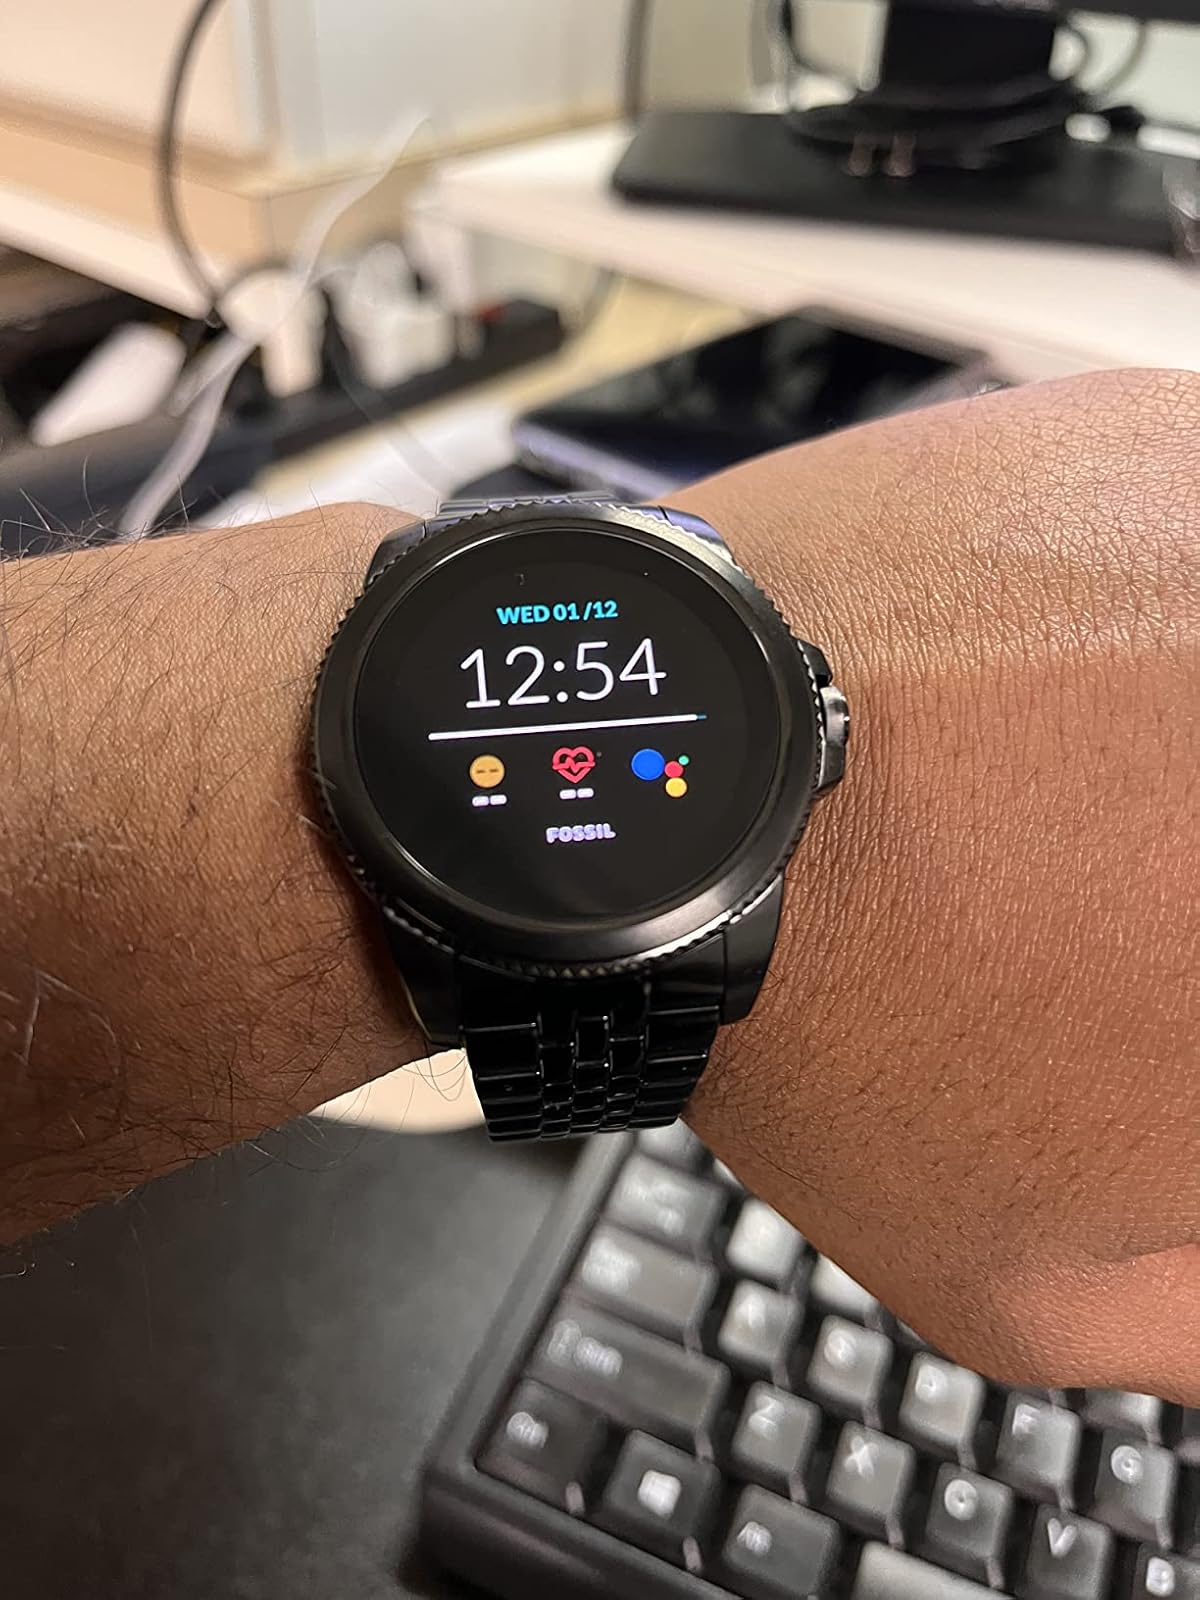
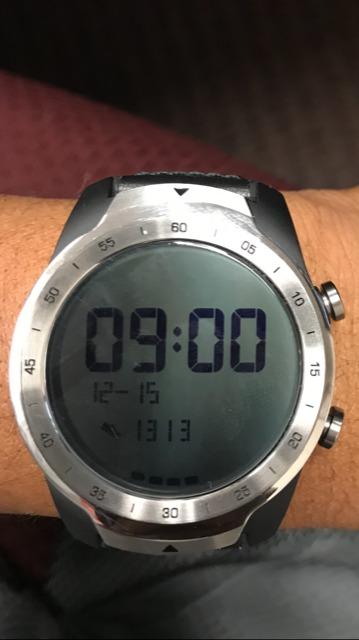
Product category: smartwatch
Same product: no